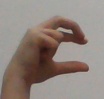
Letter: thal